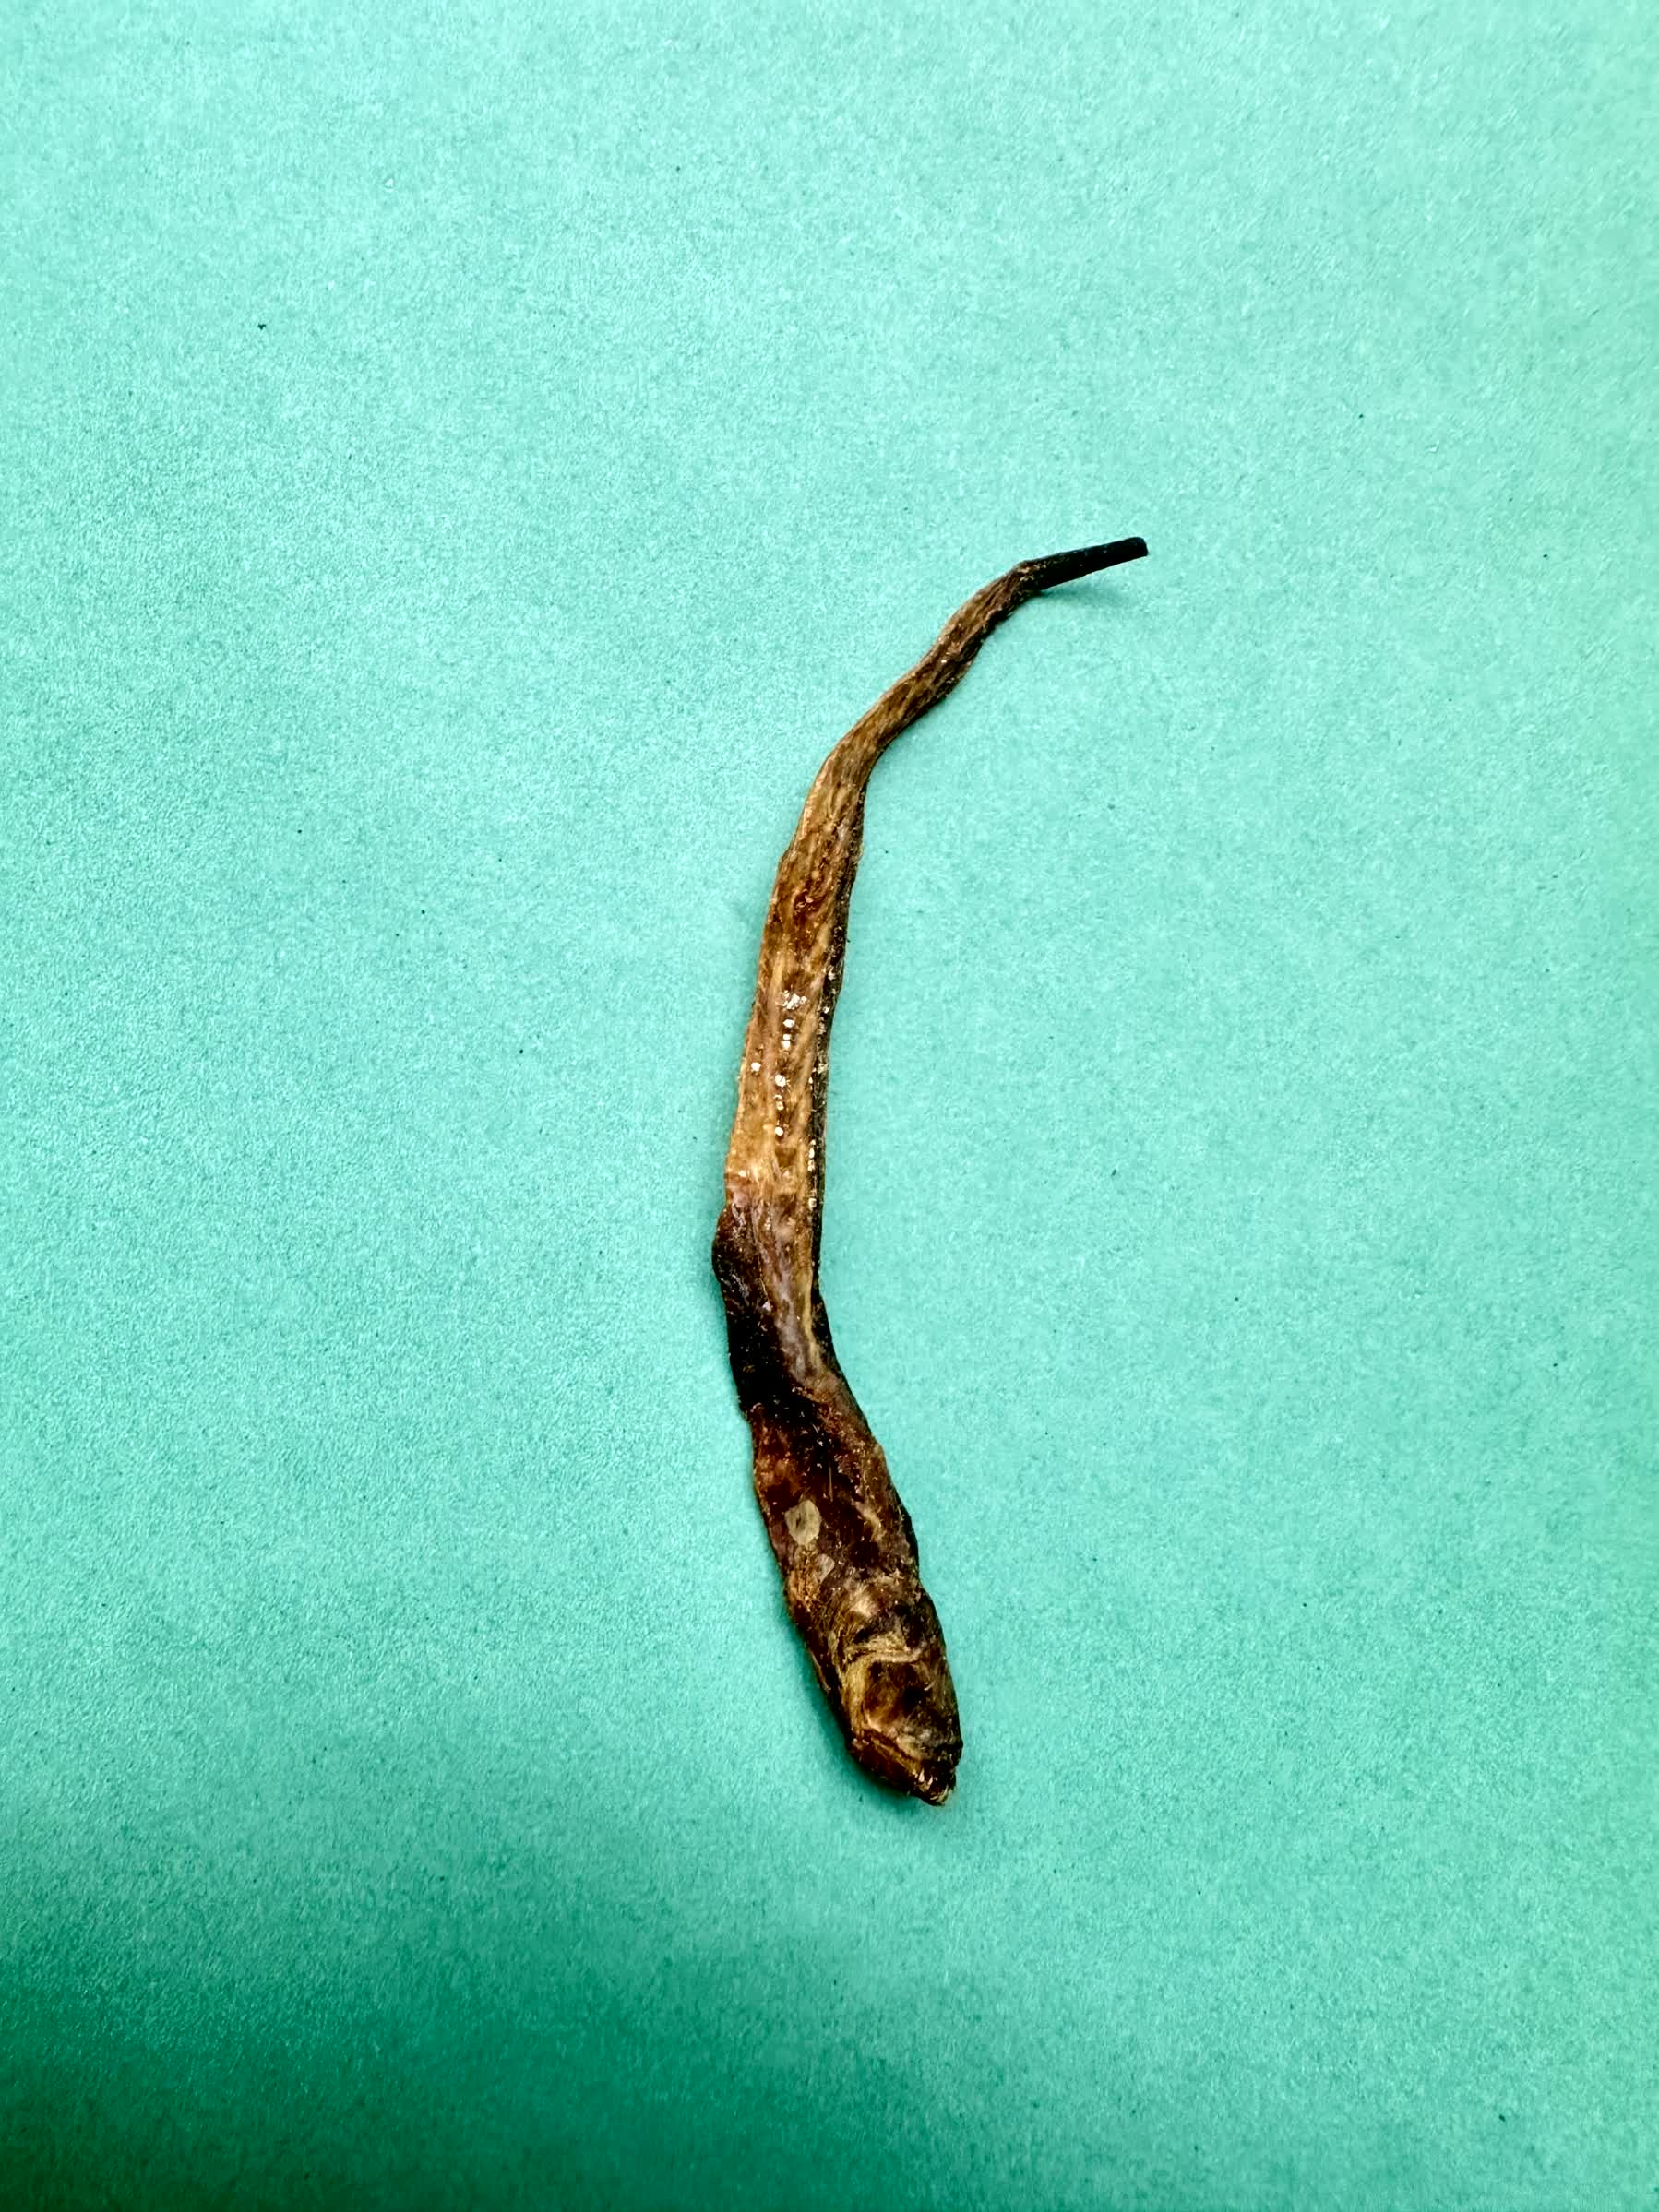
Species: Chewa